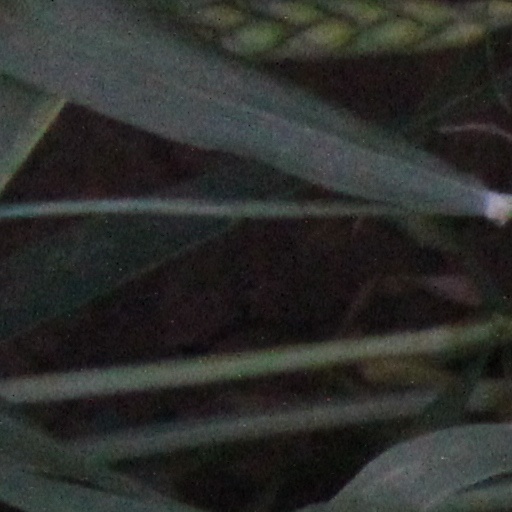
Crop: wheat